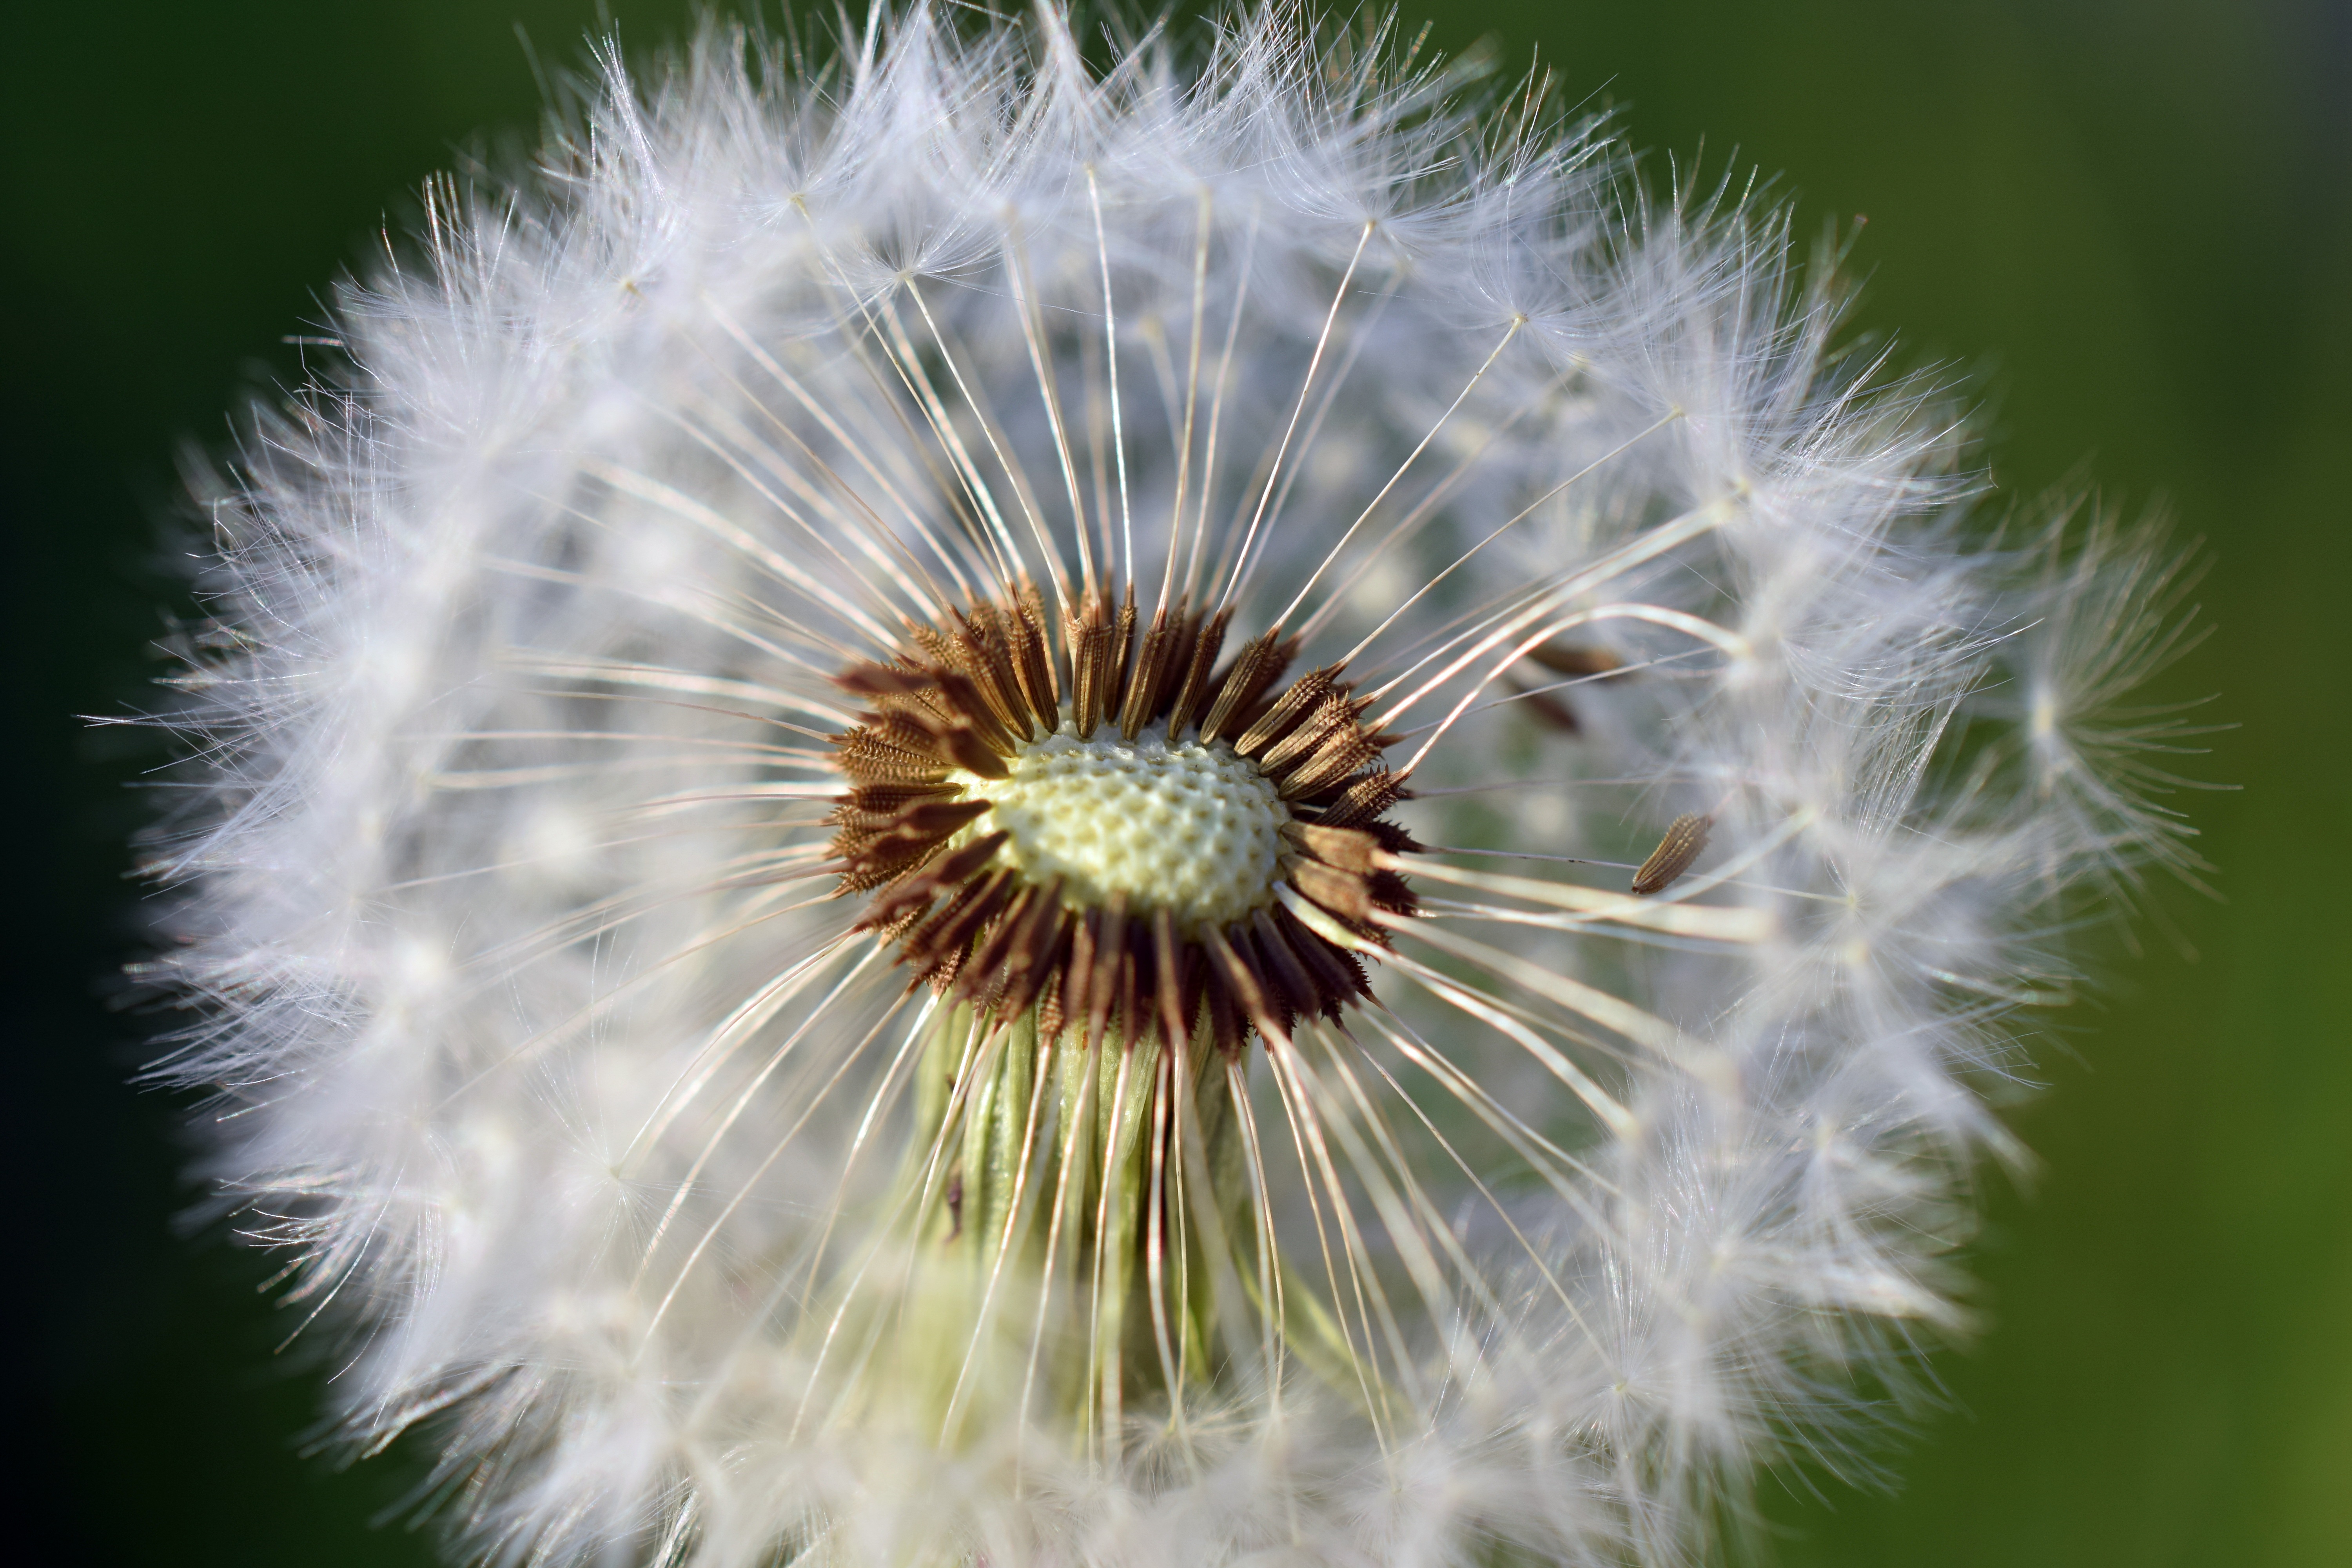
nature, grass, plant, photography, meadow, dandelion, flower, spring, green, botany, flora, close up, happy, macro photography, flowering plant, daisy family, plant stem, land plant, thorns spines and prickles